Ullevål stadion station

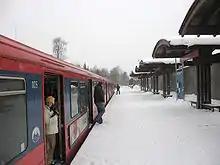
Passengers disembarking a T1000 train in 2006

During the 1980s, the city decided to connect the four suburban lines west of the city center with the Oslo Metro. The Sognsvann Line was selected as the first line to be upgraded, so the two systems would become compatible. The line was upgraded to metro standard by replacing the overhead wire with a third-rail power supply and installing automatic train protection. From 4 April 1993 trains along the Sognsvann Line were connected to the eastern part of the metro, initially connected with the Østensjø Line. From 20 August 2003 the new Ring Line opened and Line 5 continued through it.